Publius Cornelius Scipio Nasica Corculum

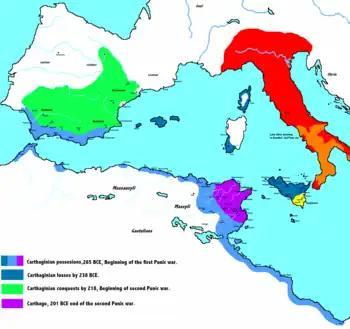
In 149, Carthage controlled only what is now northeastern Tunisia (in purple), a fraction of its former empire.

Initially Corculum had enough support in the senate to reject Cato's proposal. It seems that in 152 he headed an embassy sent to mediate between Carthage and Massinissa. While blaming the former for their military build-up, he forced the latter to withdraw from some of the territories he had conquered, which temporarily removed the threat of a war in the area. Corculum's influence can also be measured by the fact that in 150 he was chosen "pontifex maximus"—the most important priesthood. Carthage nonetheless attacked the army of Massinissa later in 150, thus breaching the treaty of 201, which stated that Carthage could not wage war without Rome's assent; Carthage therefore gave "casus belli" to Rome, which finally declared war in the beginning of 149.